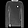
Label: Pullover